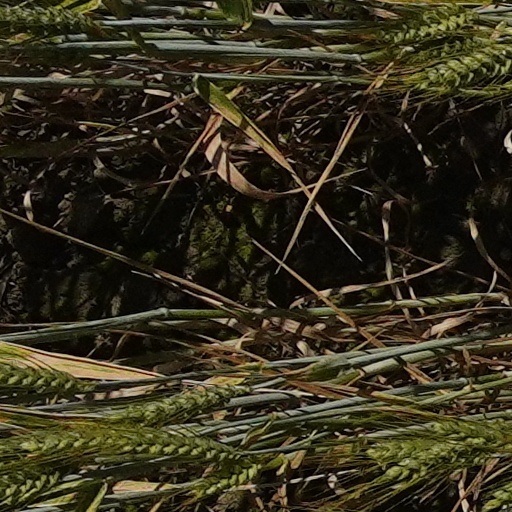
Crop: wheat